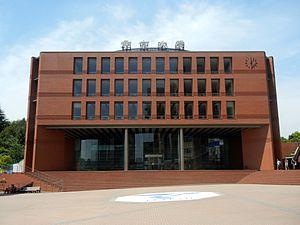
L'université Teikyō est une université privée du Japon située dans le quartier d'Itabashi à Tokyo.